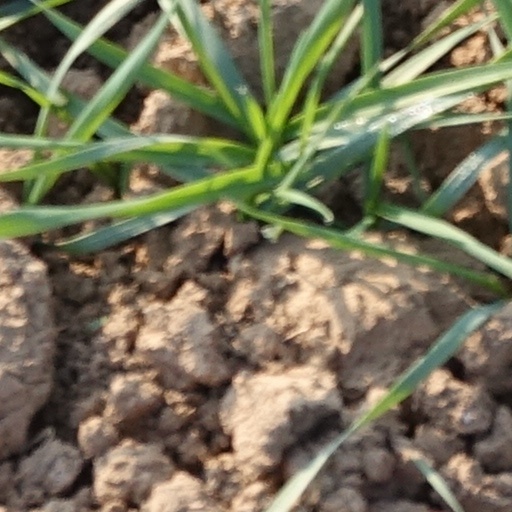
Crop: wheat